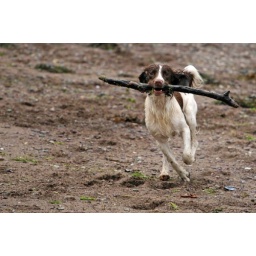
an energetic young dog playing fetch with rather large sticks at the beach in Kenmare Bay